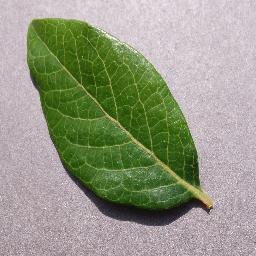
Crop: blueberry
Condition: healthy